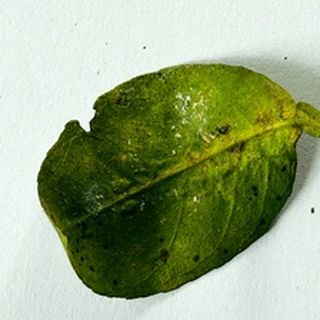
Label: lemon_bacterial_blight